Florea Dumitrache

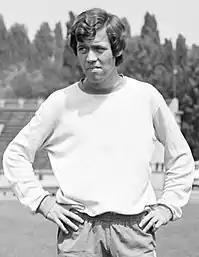
Dumitrache with Dinamo București

Florea Dumitrache (22 May 1948 – 26 April 2007) was a Romanian professional footballer who played as a striker.